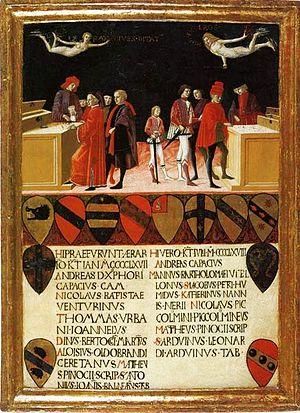
Benvenuto di Giovanni ou Benvenuto di Giovanni di Meo del Guasta est un peintre italien de l'école siennoise, un des rares du XVᵉ et du début du XVIᵉ siècle.
La tavoletta di Biccherna désigne la couverture peinte des registres de la Biccherna, la principale magistrature financière de la ville de Sienne de 1257 à 1786.
La Biccherna fut la principale magistrature financière de la ville de Sienne de 1257 à 1786.